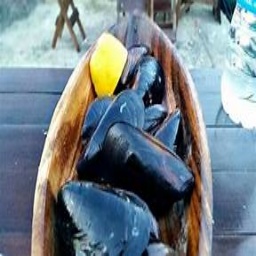
Label: stuffed_mussels